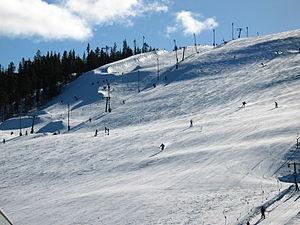
Kittilä est une municipalité du nord-ouest de la Finlande, en Laponie.
Le mont Levi est un mont situé dans la commune de Kittilä en Laponie finlandaise.